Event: Nepal Earthquake
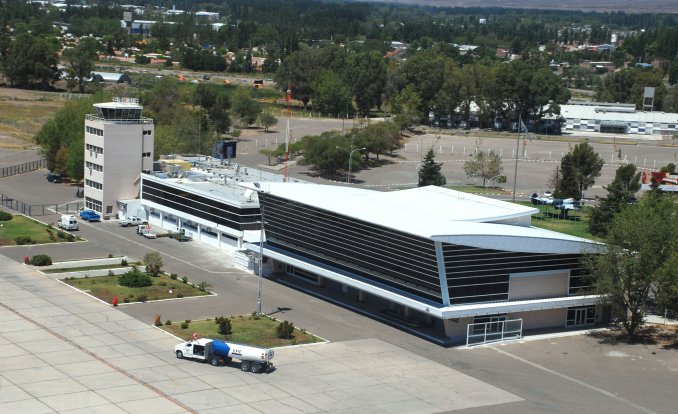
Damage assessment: no_damage